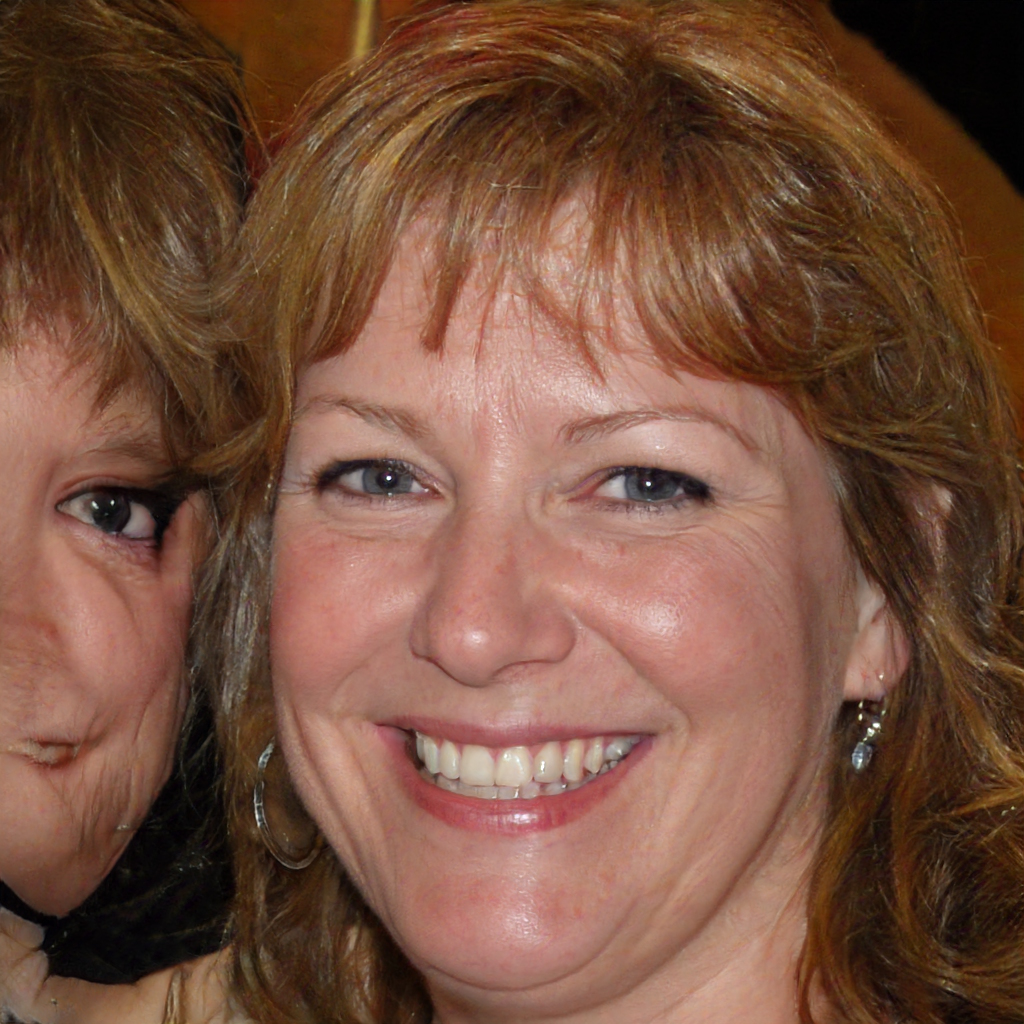
Gender: Female